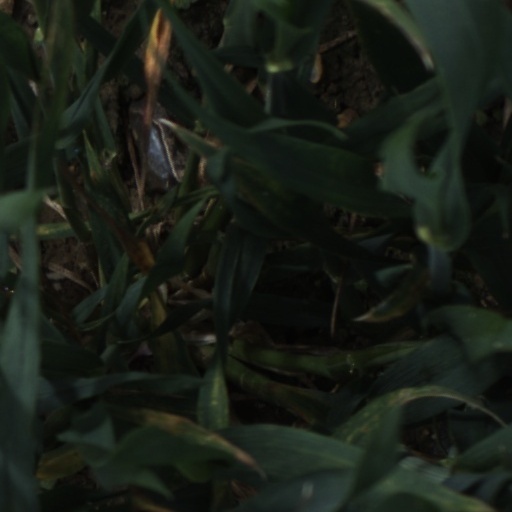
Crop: wheat